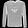
Label: Pullover